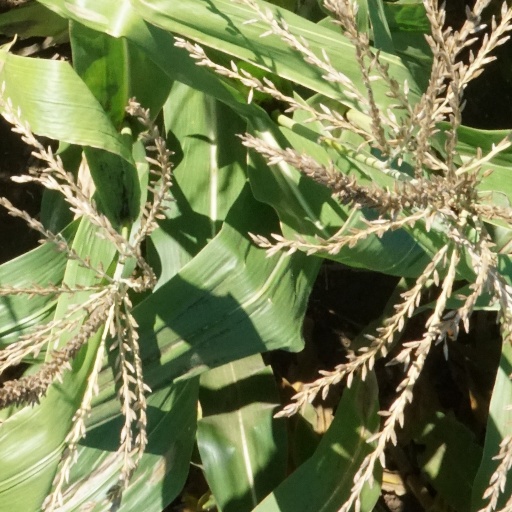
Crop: maize; corn